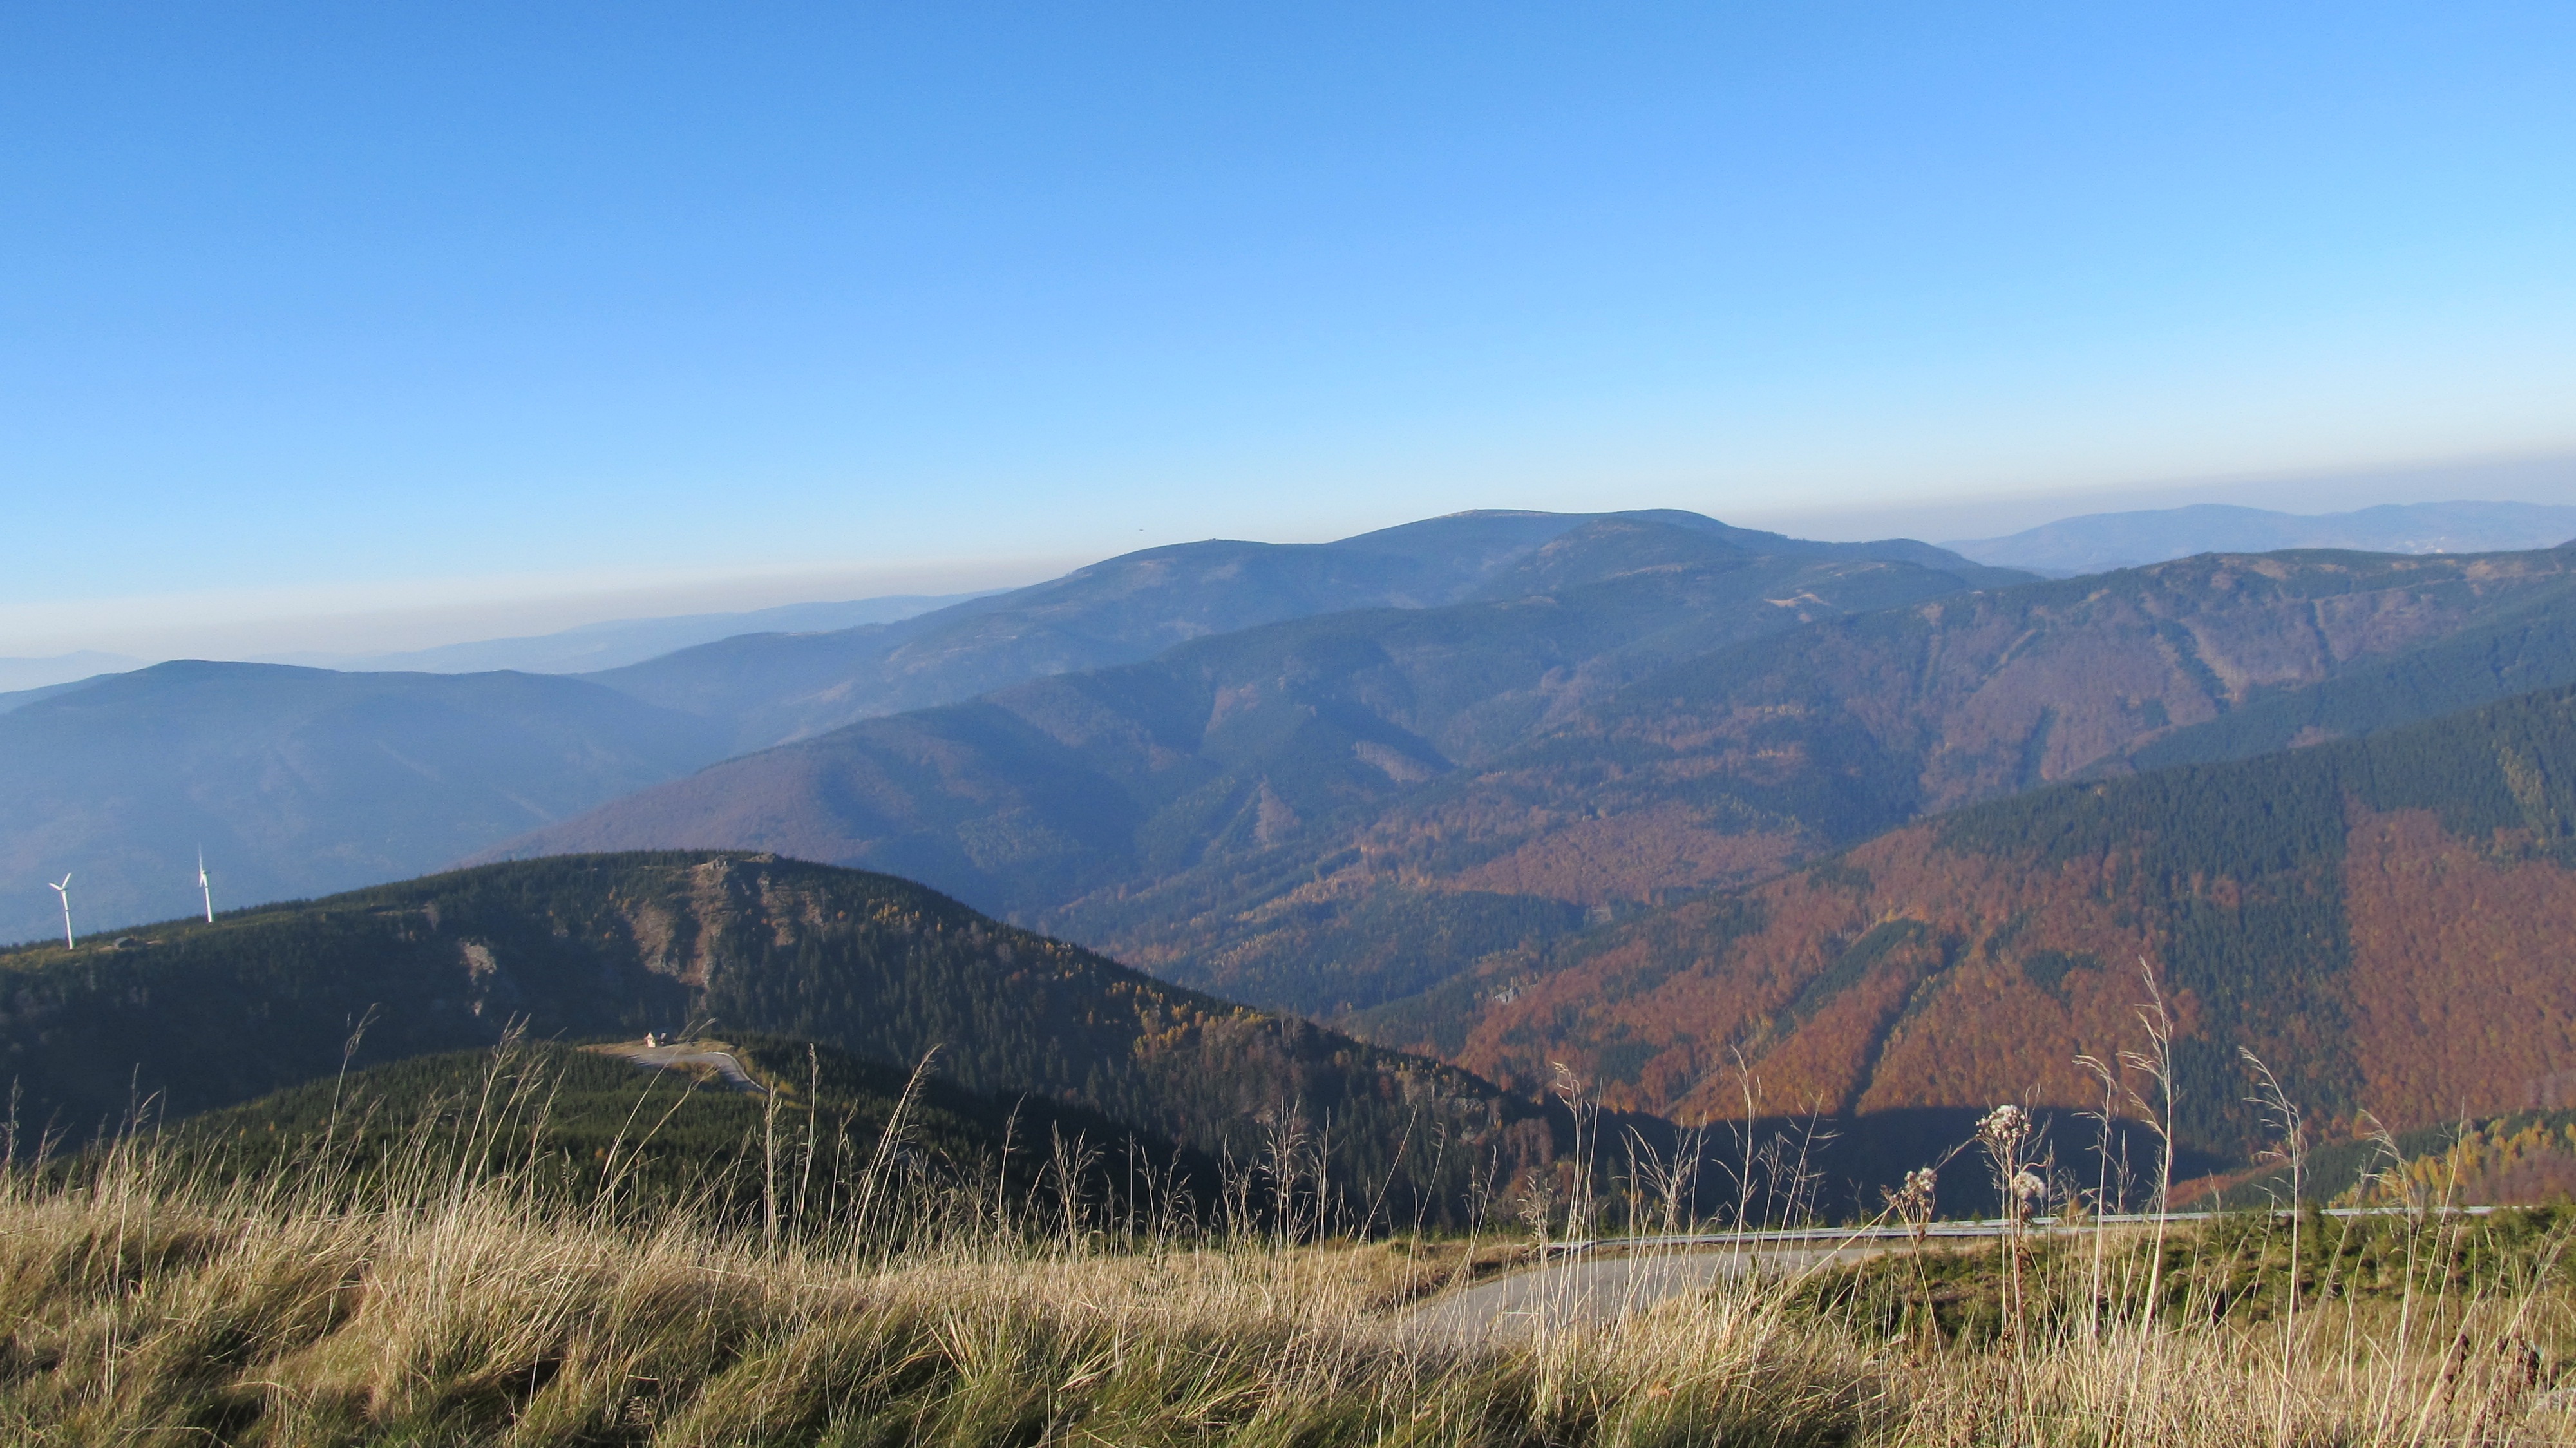
landscape, nature, forest, wilderness, mountain, sky, trail, meadow, prairie, hill, view, valley, mountain range, panorama, ridge, plain, summit, mountains, plateau, fell, landform, mountain pass, the jesen ky mountains, dlouh str n, geographical feature, mountainous landforms